Greg Little (wide receiver)

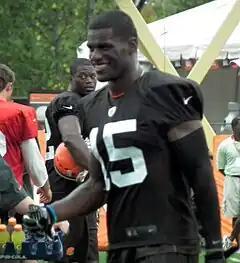
Little with the Browns in 2012

Gregory Lamar Little (born May 30, 1989) is an American former professional football player who was a wide receiver in the National Football League (NFL). He was selected by the Cleveland Browns in the second round of the 2011 NFL draft. He played college football and college basketball at North Carolina.